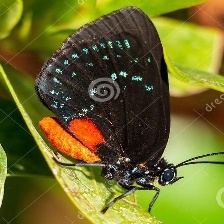
Species: ATALA
Butterfly family (ImageNet category): lycaenid_butterfly